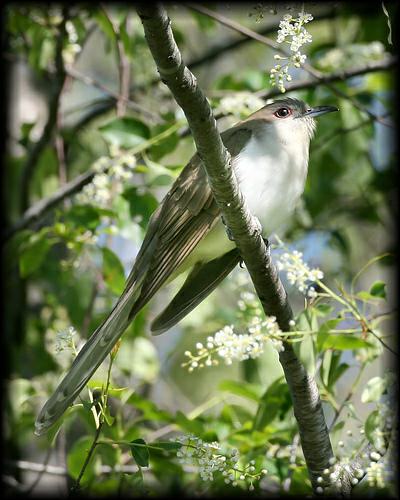
A photo of a black billed cuckoo